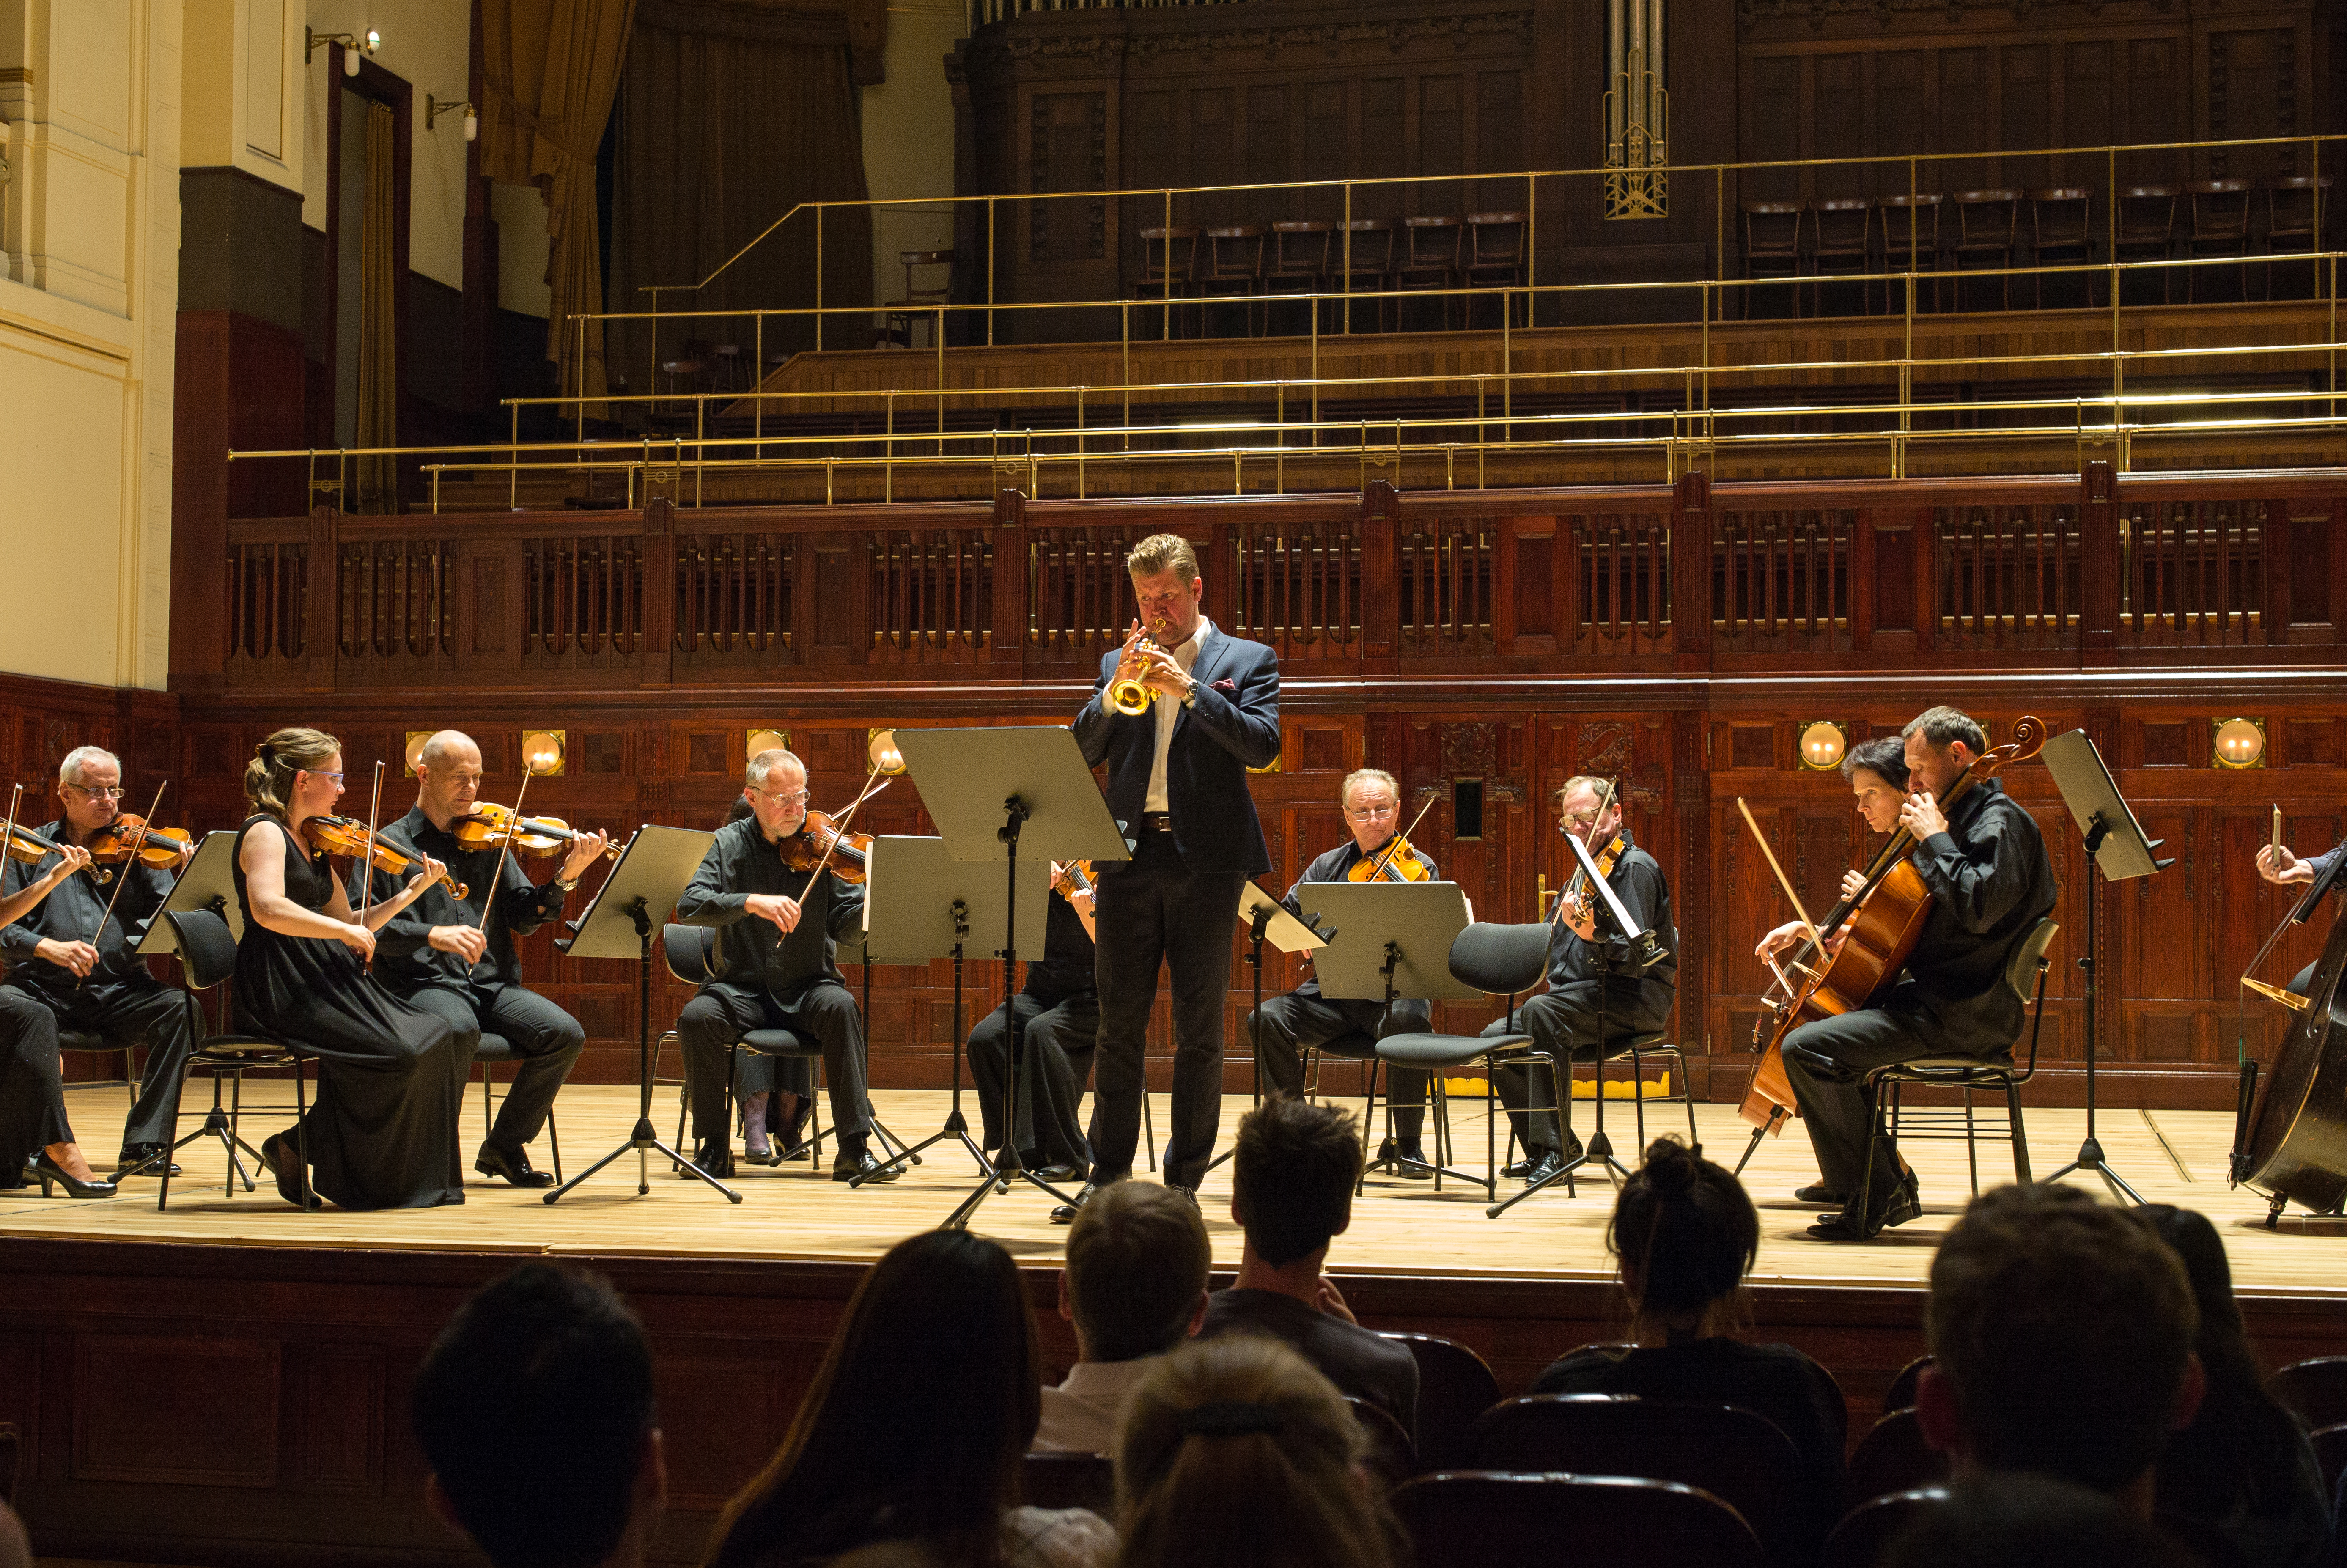
person, music, night, city, panorama, travel, concert, audience, europe, prague, musician, profession, tourism, m, orchestra, spires, performance, praga, 50, musicians, chamber, trumpet, leica, 240, summilux, czech, czechia, cesko, praha, praag, prag, entertainment, performing arts, classical music, obecni, dum, musical ensemble, musical theatre